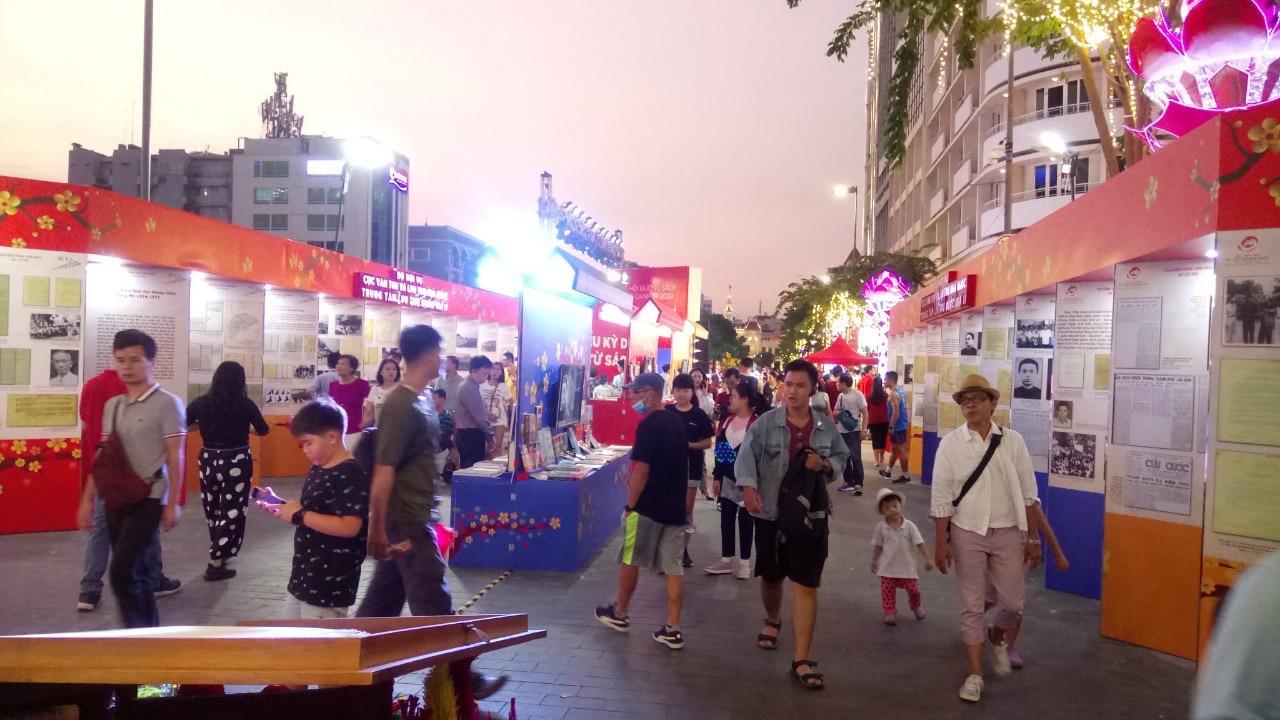
có nhiều người đang trong trạng thái di chuyển quanh những gian trại